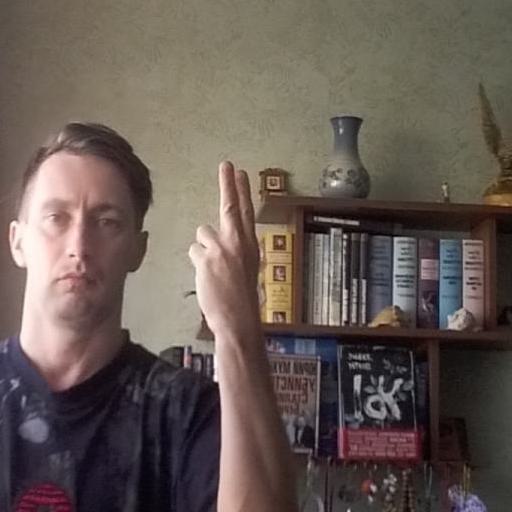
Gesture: two_up_inverted